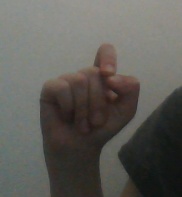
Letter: fa